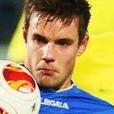
Age: 22